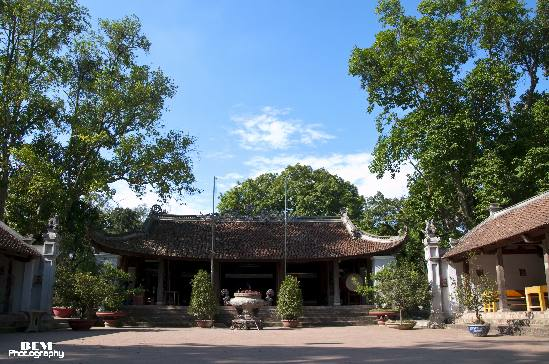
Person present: No